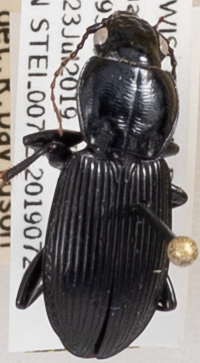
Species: Pterostichus novus
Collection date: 2019-07-23
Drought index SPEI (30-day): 0.086
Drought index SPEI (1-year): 1.77
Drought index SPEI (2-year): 1.416